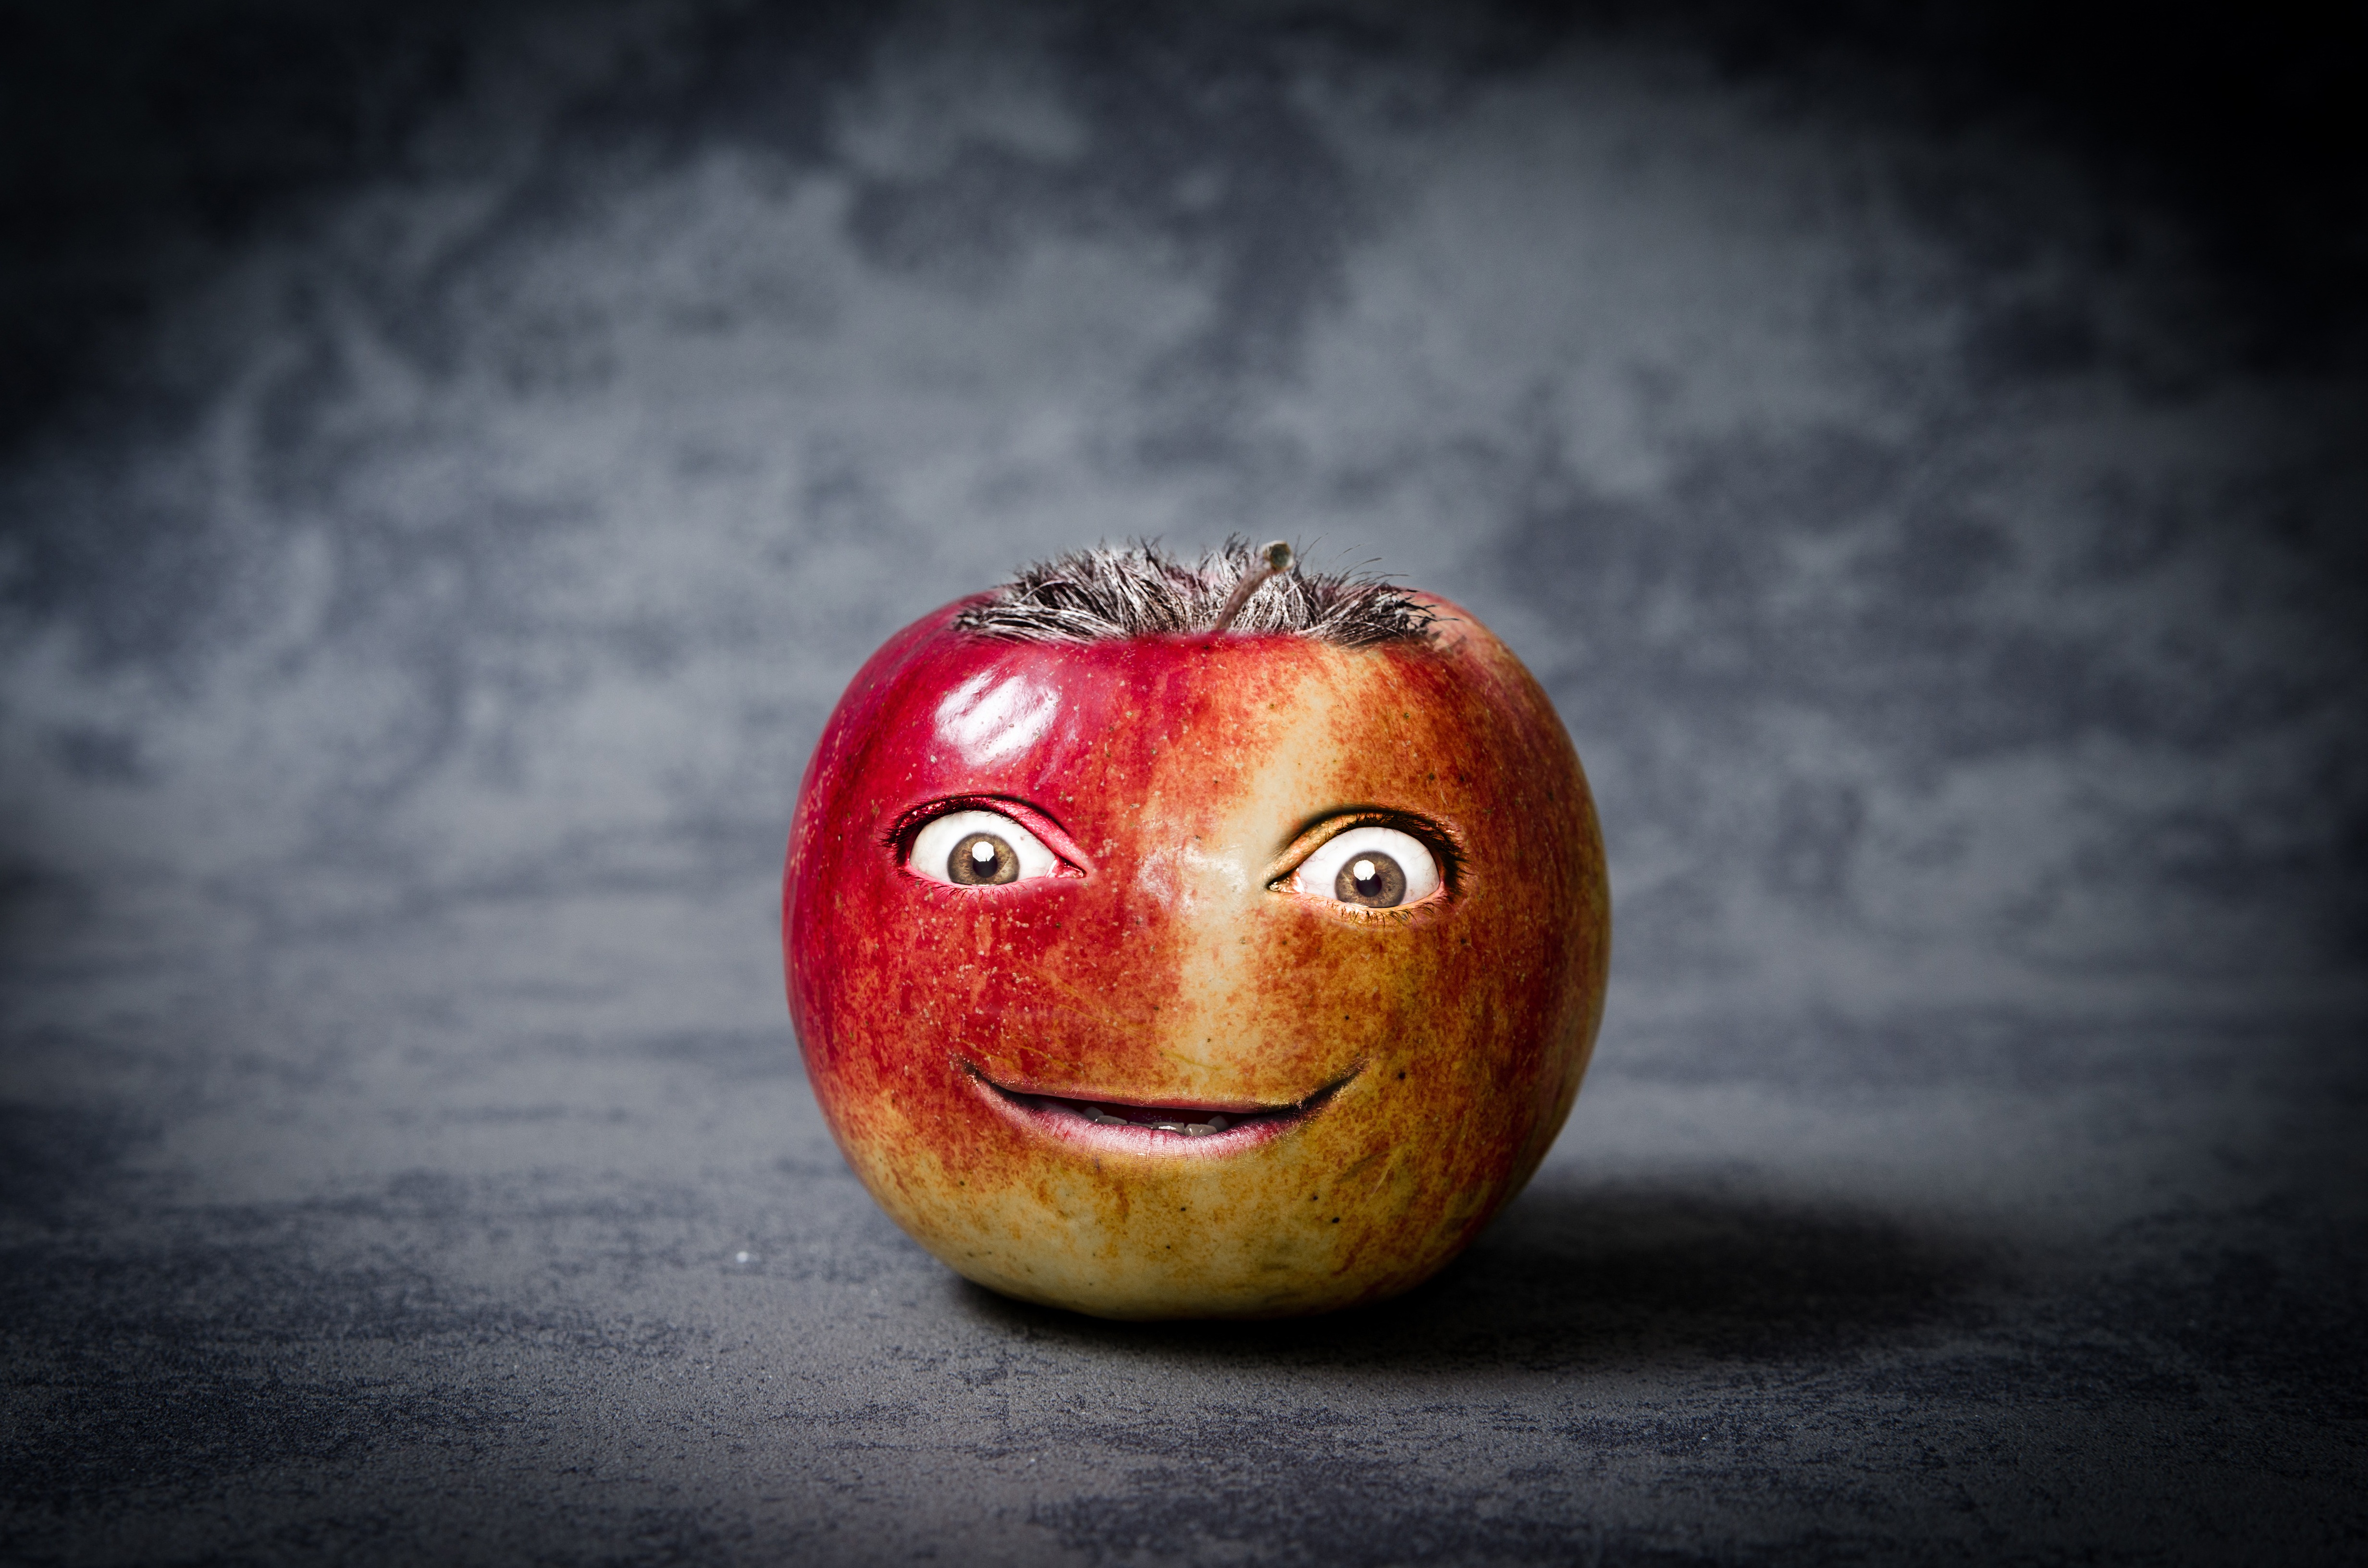
hand, apple, plant, photography, fruit, flower, cute, food, red, produce, color, darkness, delicious, smile, close up, face, design, funny, organ, sweetness, emotion, silly, macro photography, flowering plant, photo manipulation, still life photography, computer wallpaper, land plant